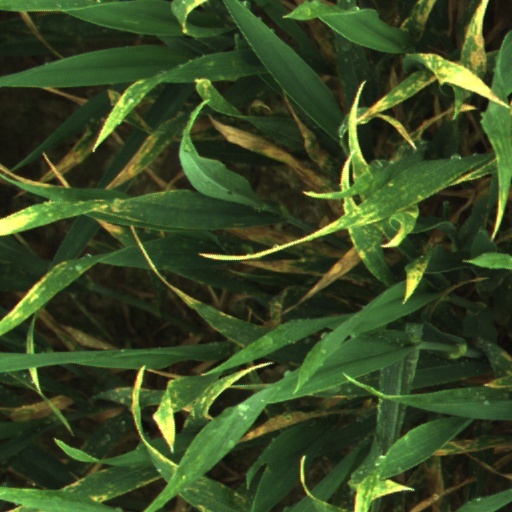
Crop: wheat